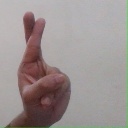
अक्षर: र